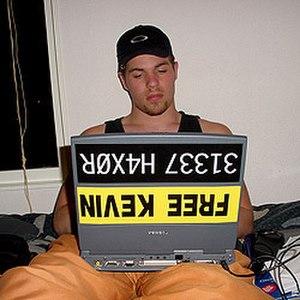
Kevin Mitnick, né le 6 août 1963 à Van Nuys en Californie, est un ancien pirate informatique américain, devenu depuis les années 2000 consultant en sécurité informatique.
Le leet speak, de l'anglais elite speak, est un système d'écriture utilisant les caractères alphanumériques ASCII d'une manière peu compréhensible pour le néophyte pour s'en démarquer.